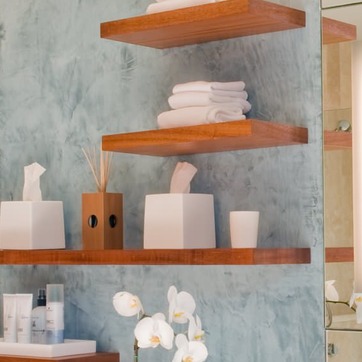
Material: paper